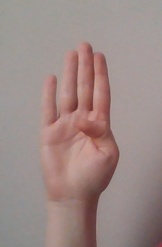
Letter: kaaf